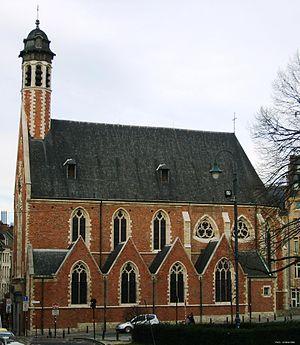
La rue de la Madeleine de Bruxelles relie la place de l'Albertine.